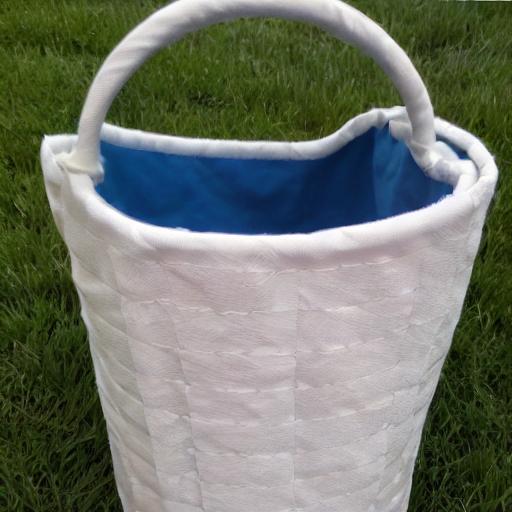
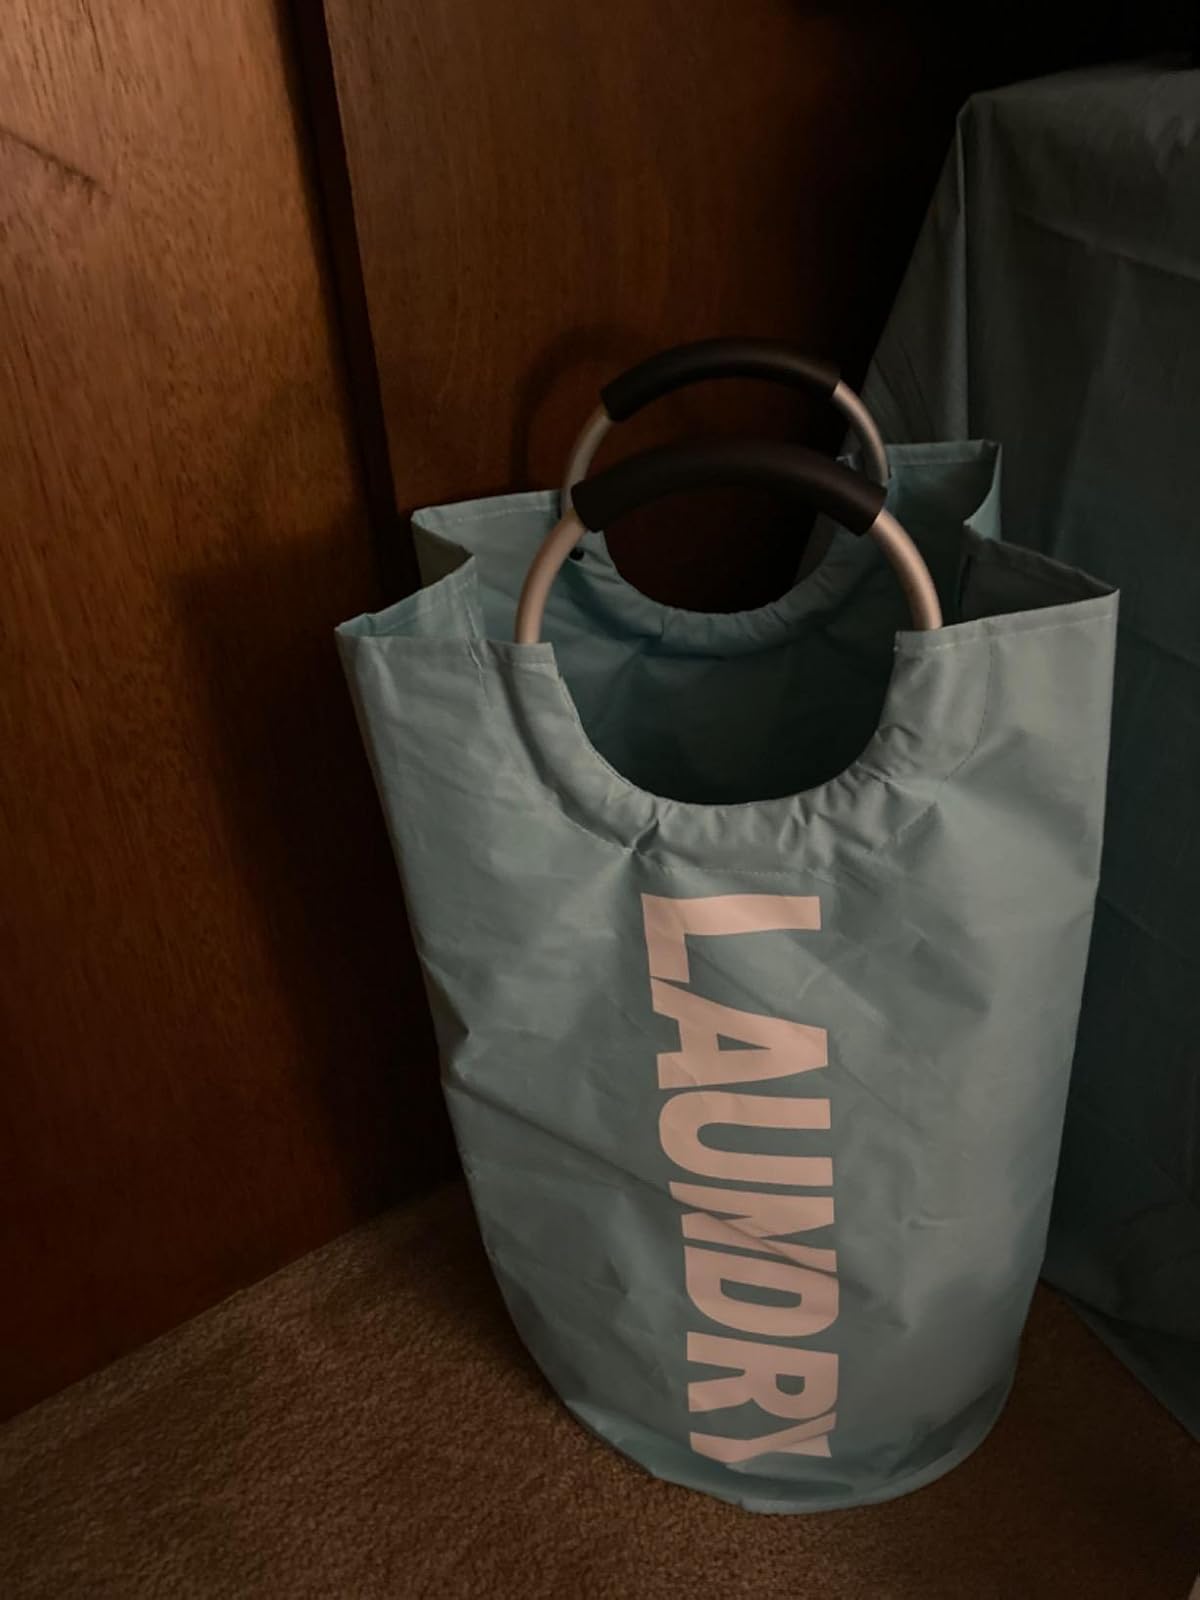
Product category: items_hamper
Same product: no